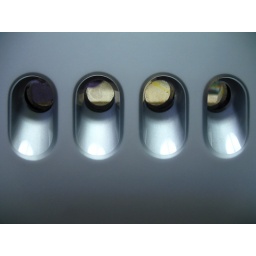
apple tower in C4D